Dice of Destiny

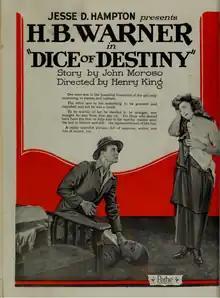

Dice of Destiny is a 1920 American silent crime drama film directed by Henry King and starring H. B. Warner, Lillian Rich, and Howard Davies.